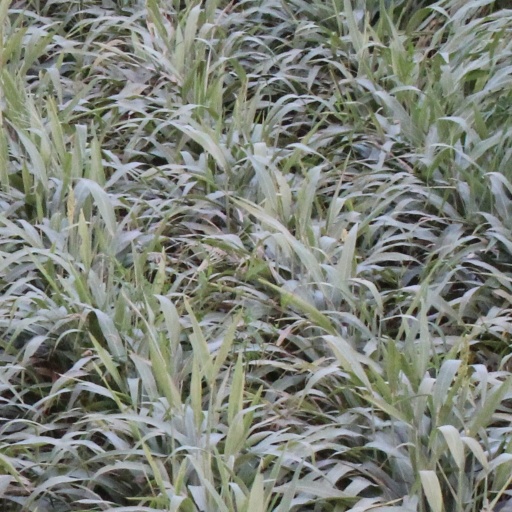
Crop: sorghum